Karlštejn

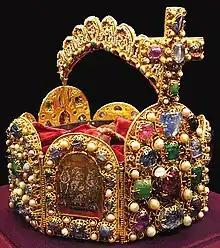
The Imperial Crown of the Holy Roman Empire was kept in the Castle until 1421

Founded in 1348, the construction works were directed by the later Karlštejn burgrave Vitus of Bítov, but there are no records of the builder himself. Some historians speculate that Matthias of Arras may be credited with being the architect, but he had already died by 1352. It is likely that there was not a progressive and cunning architect, but a brilliant civil engineer who dexterously and with a necessary mathematical accuracy solved technically exigent problems that issued from the emperor's ideas and requests. Instead, Holy Roman Emperor Charles IV personally supervised the construction works and interior decoration. Construction was finished nearly twenty years later in 1365 when the "heart" of the treasury – the Chapel of the Holy Cross situated in the Great tower – was consecrated.